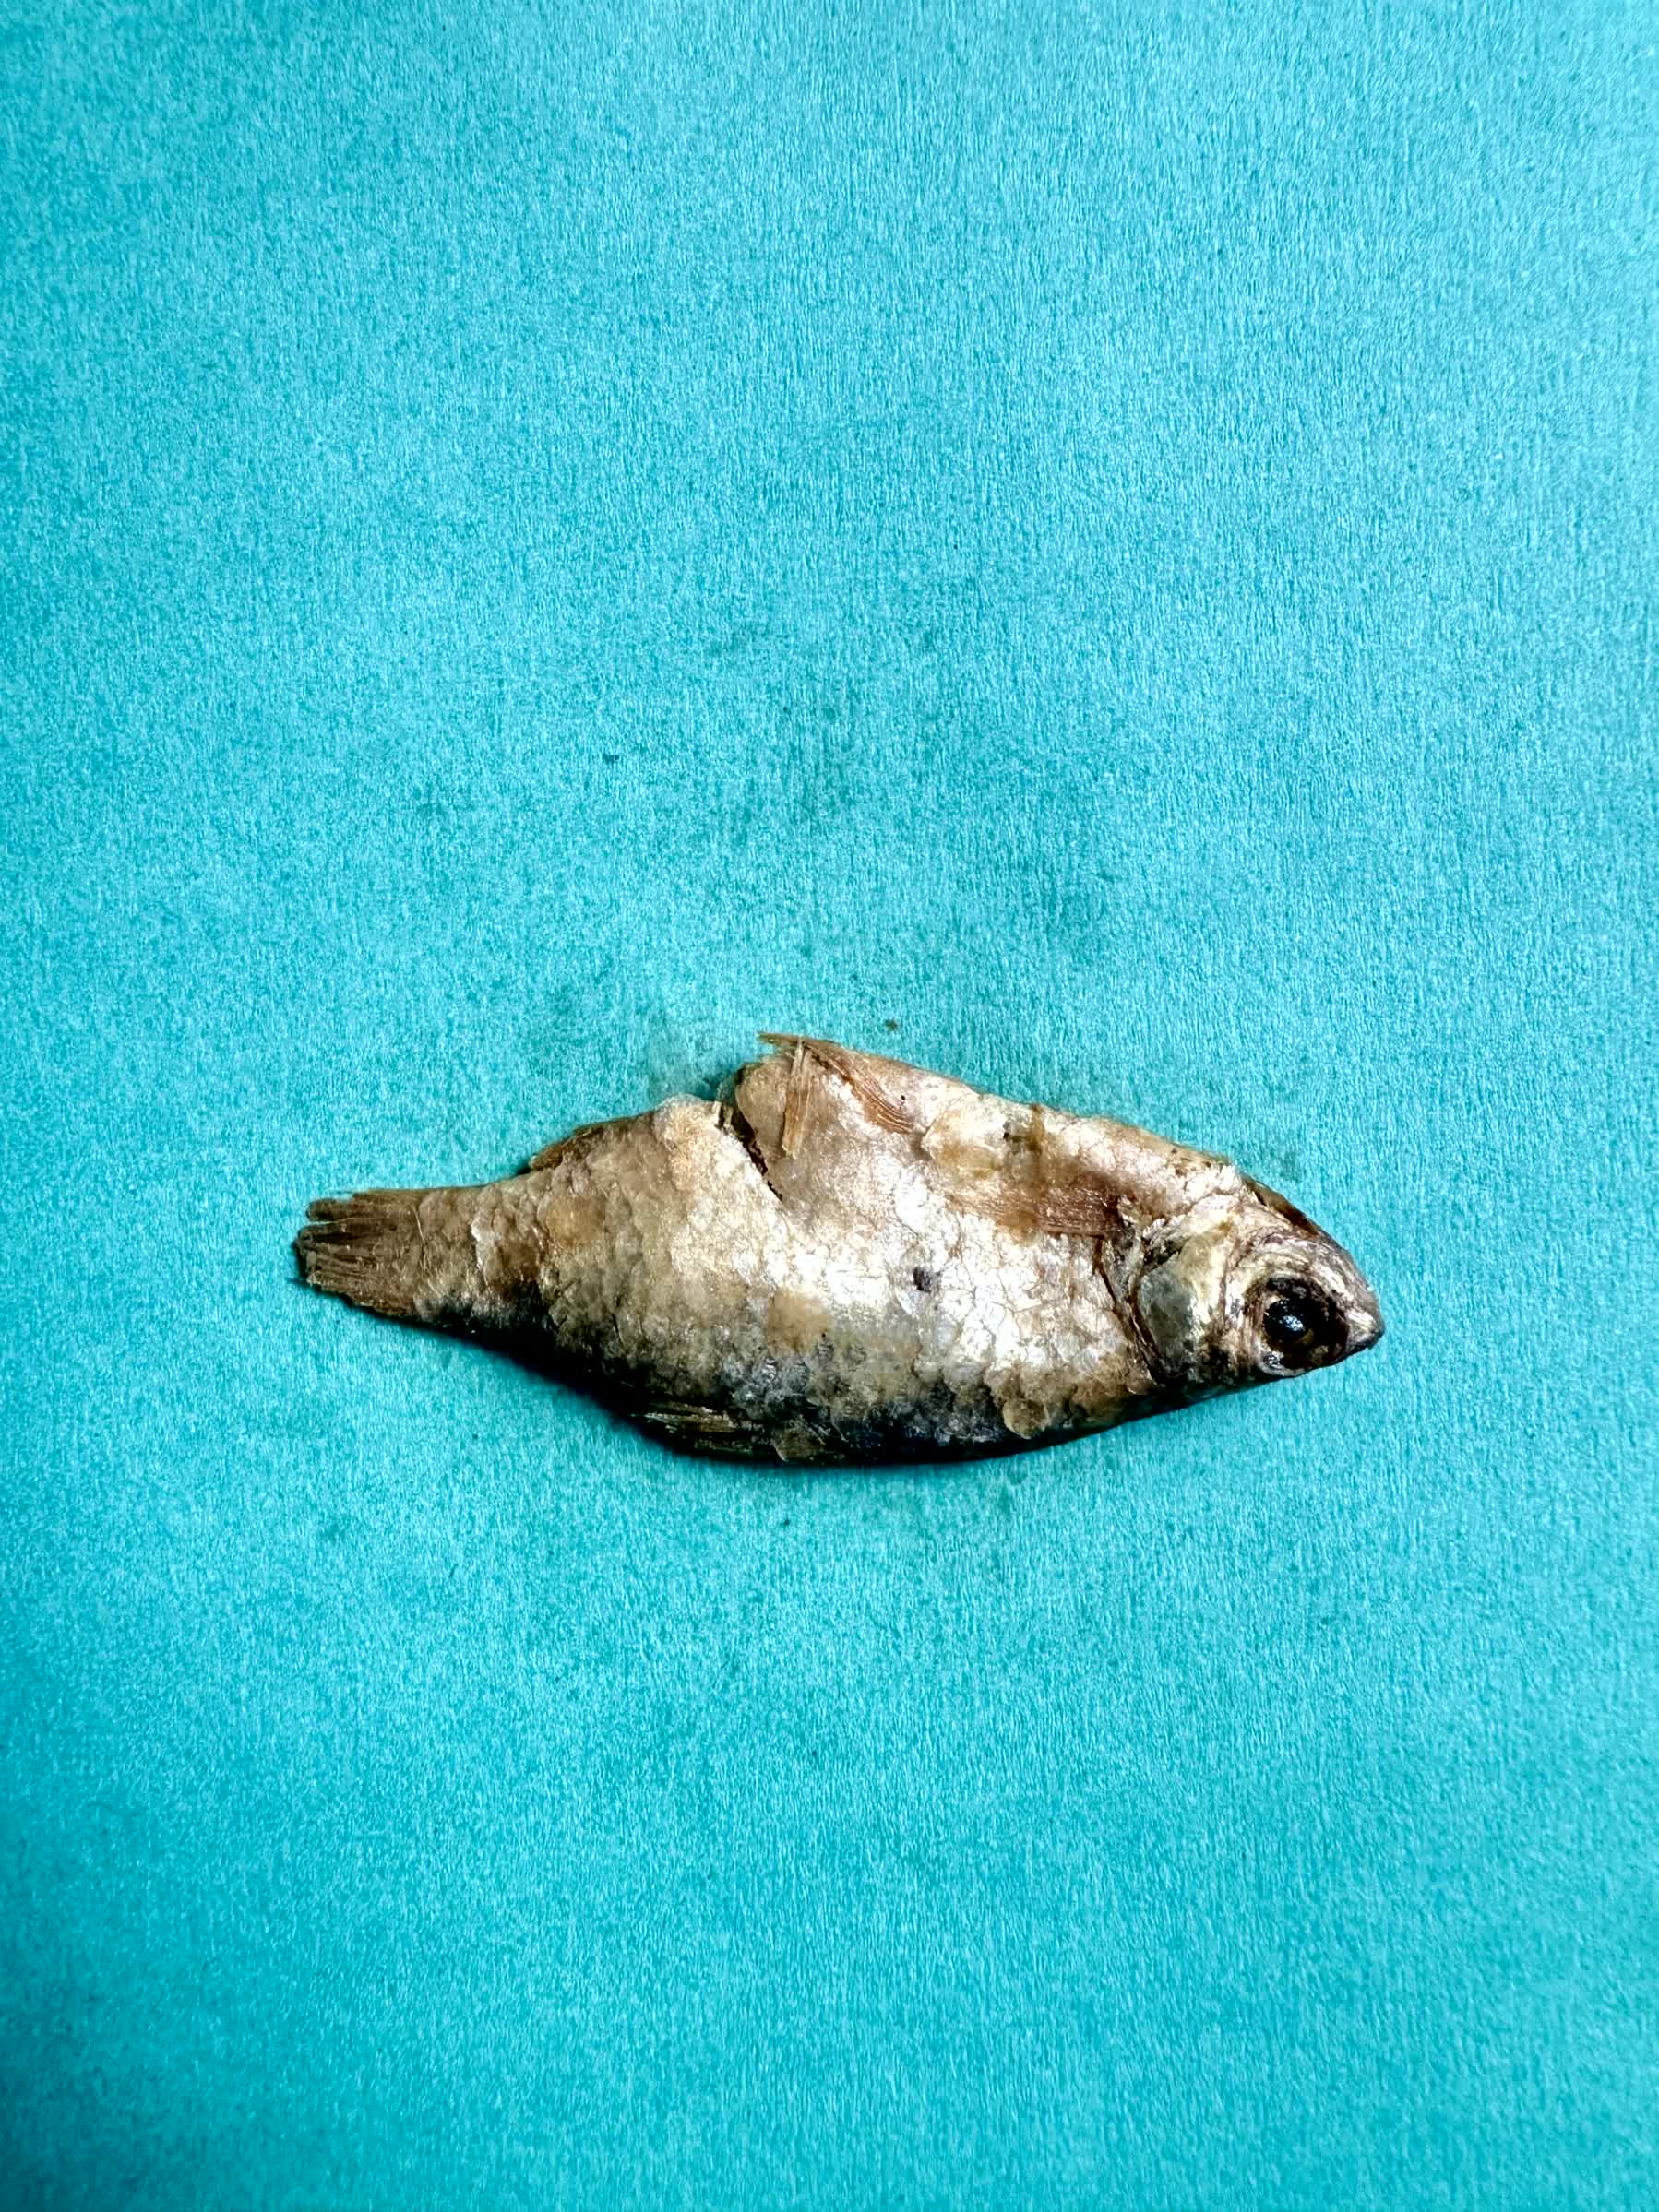
Species: puti chepa